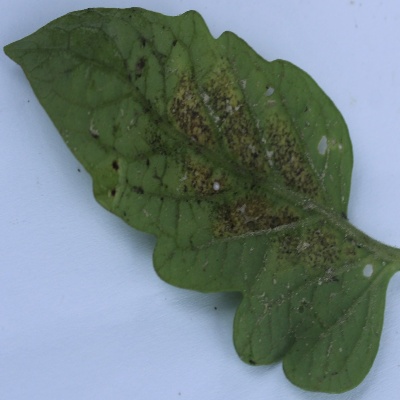
Crop: Tomato
Condition: septoria leaf spot